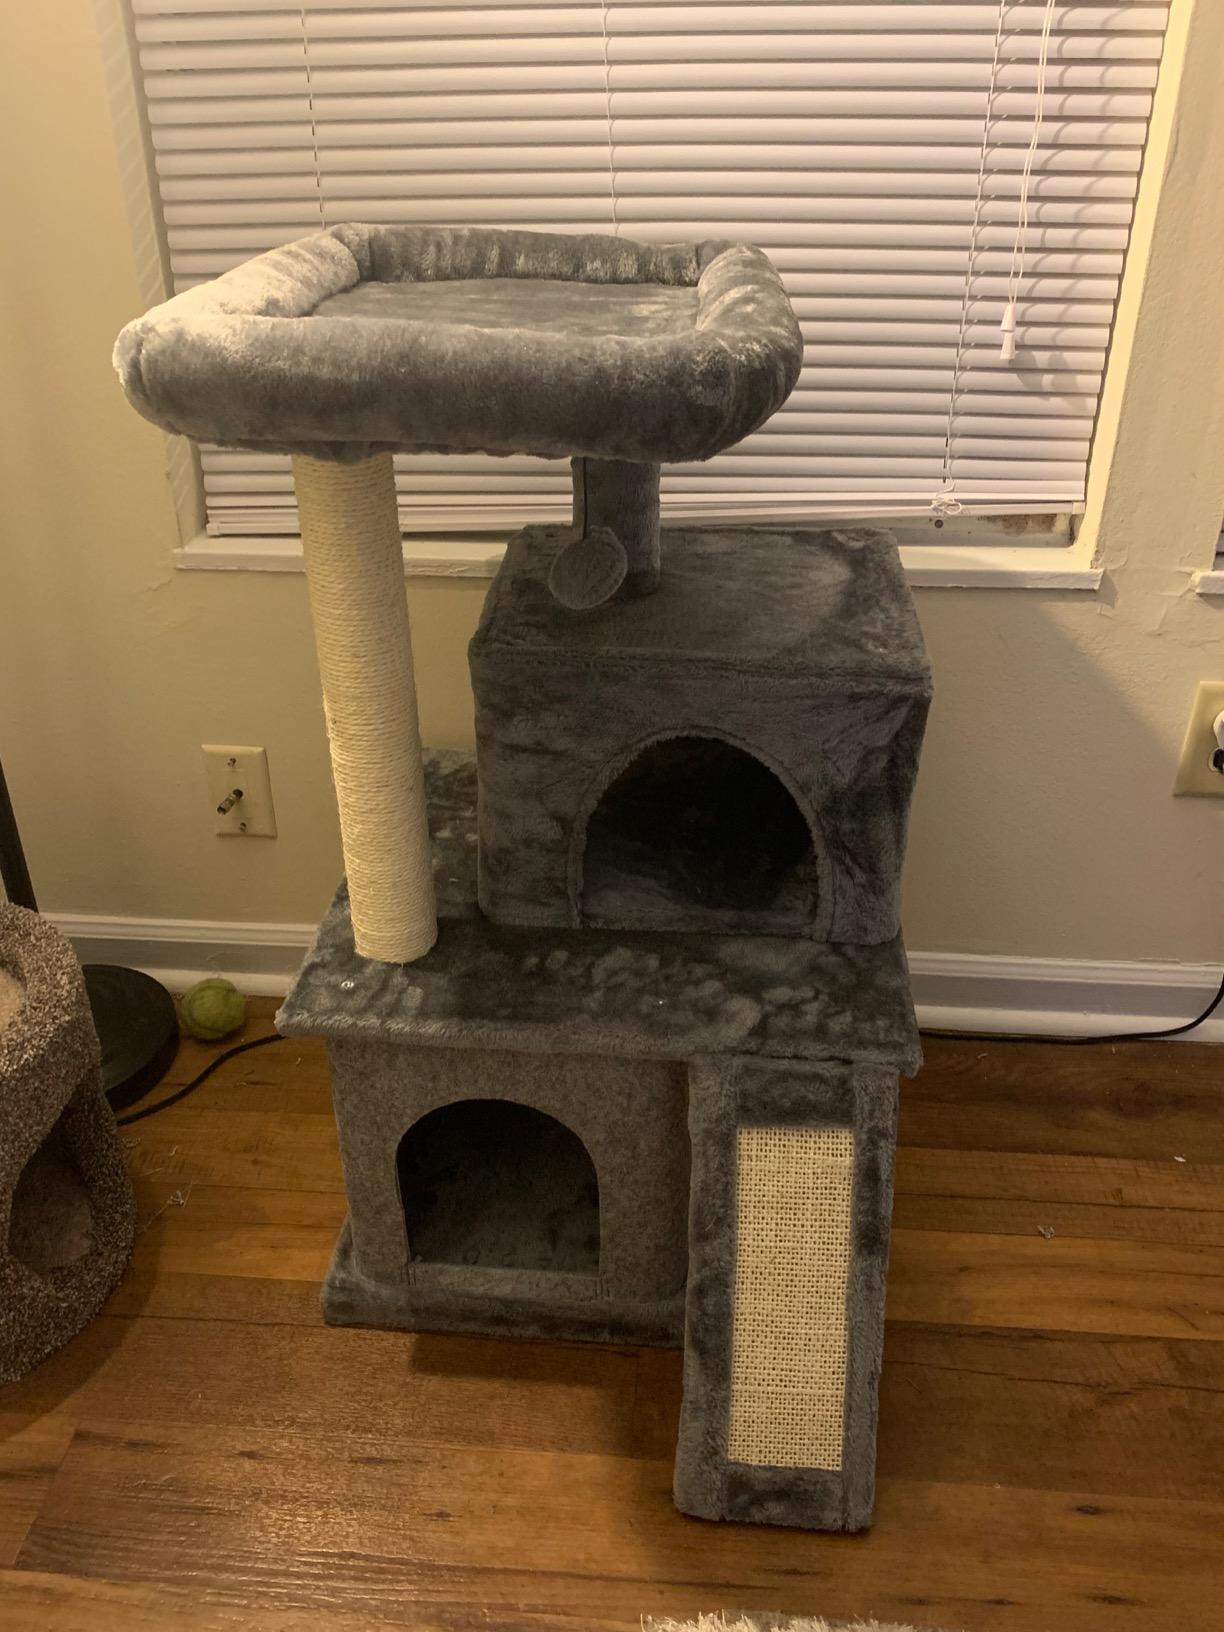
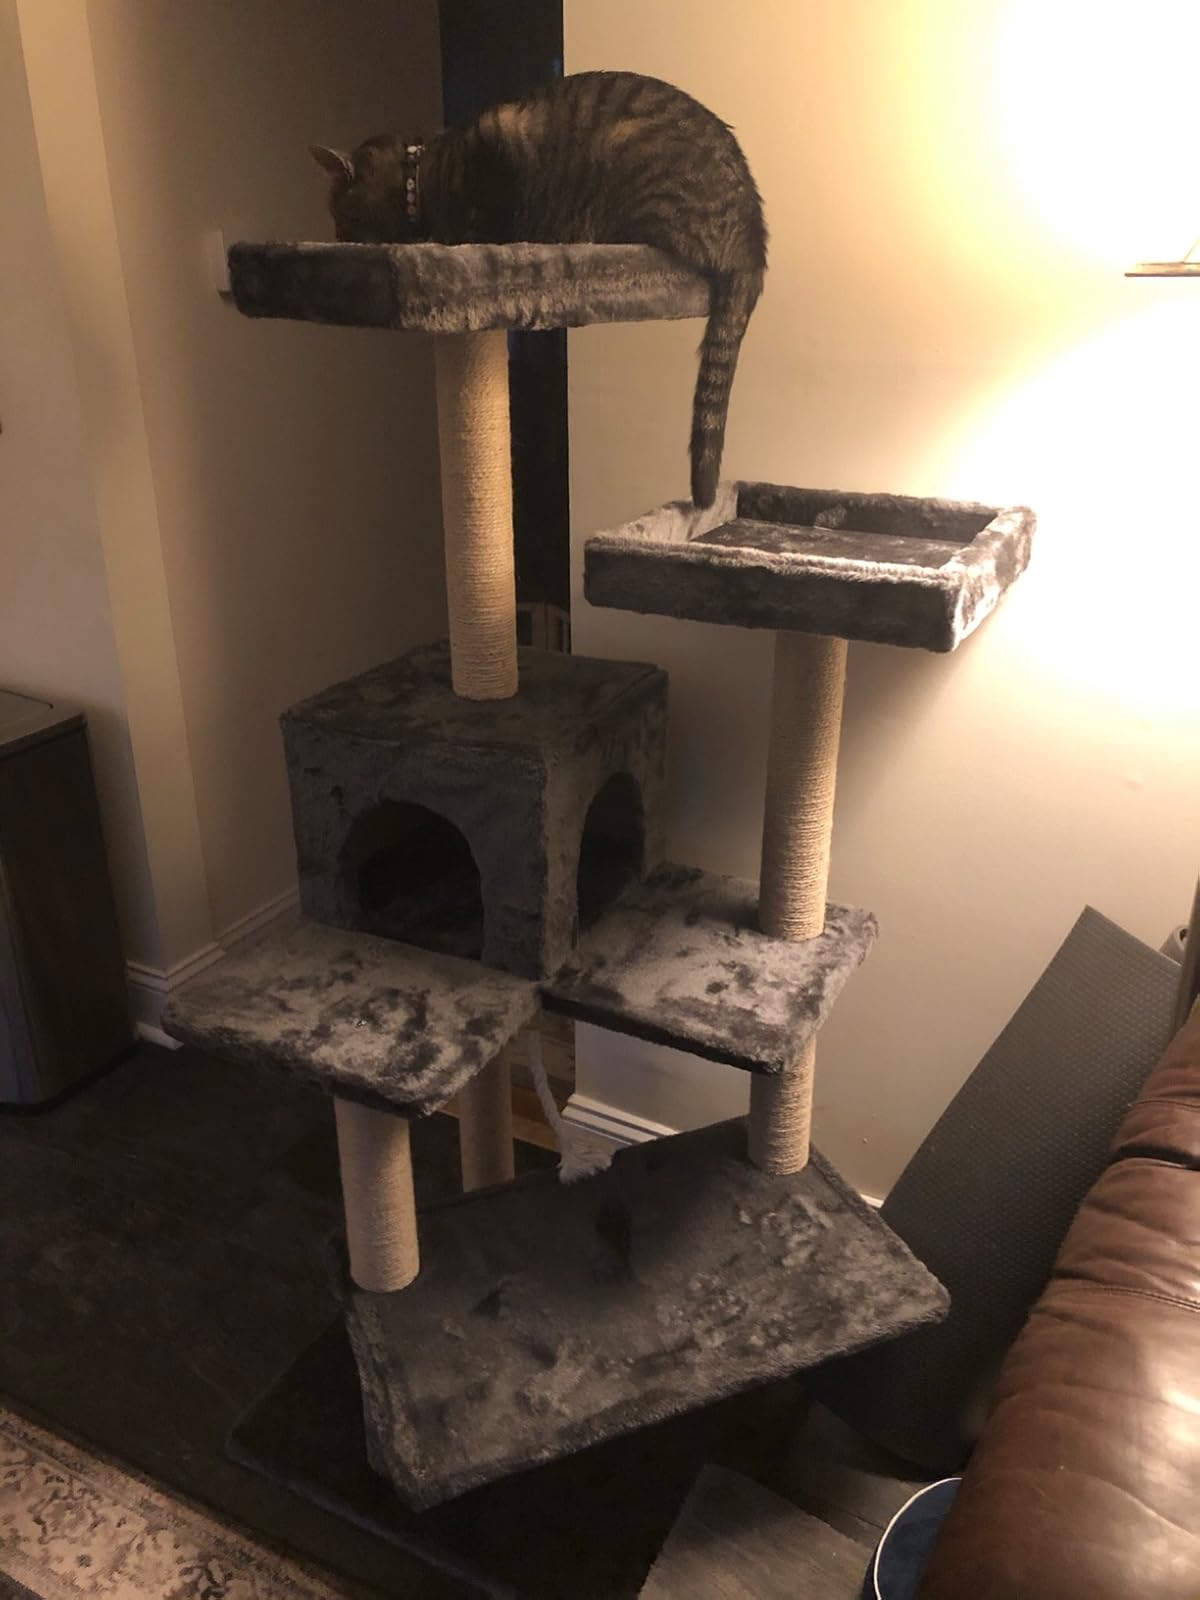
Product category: items_cat tree
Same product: no